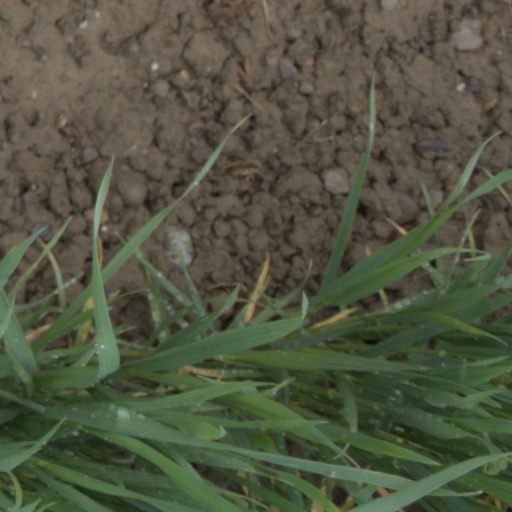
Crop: wheat